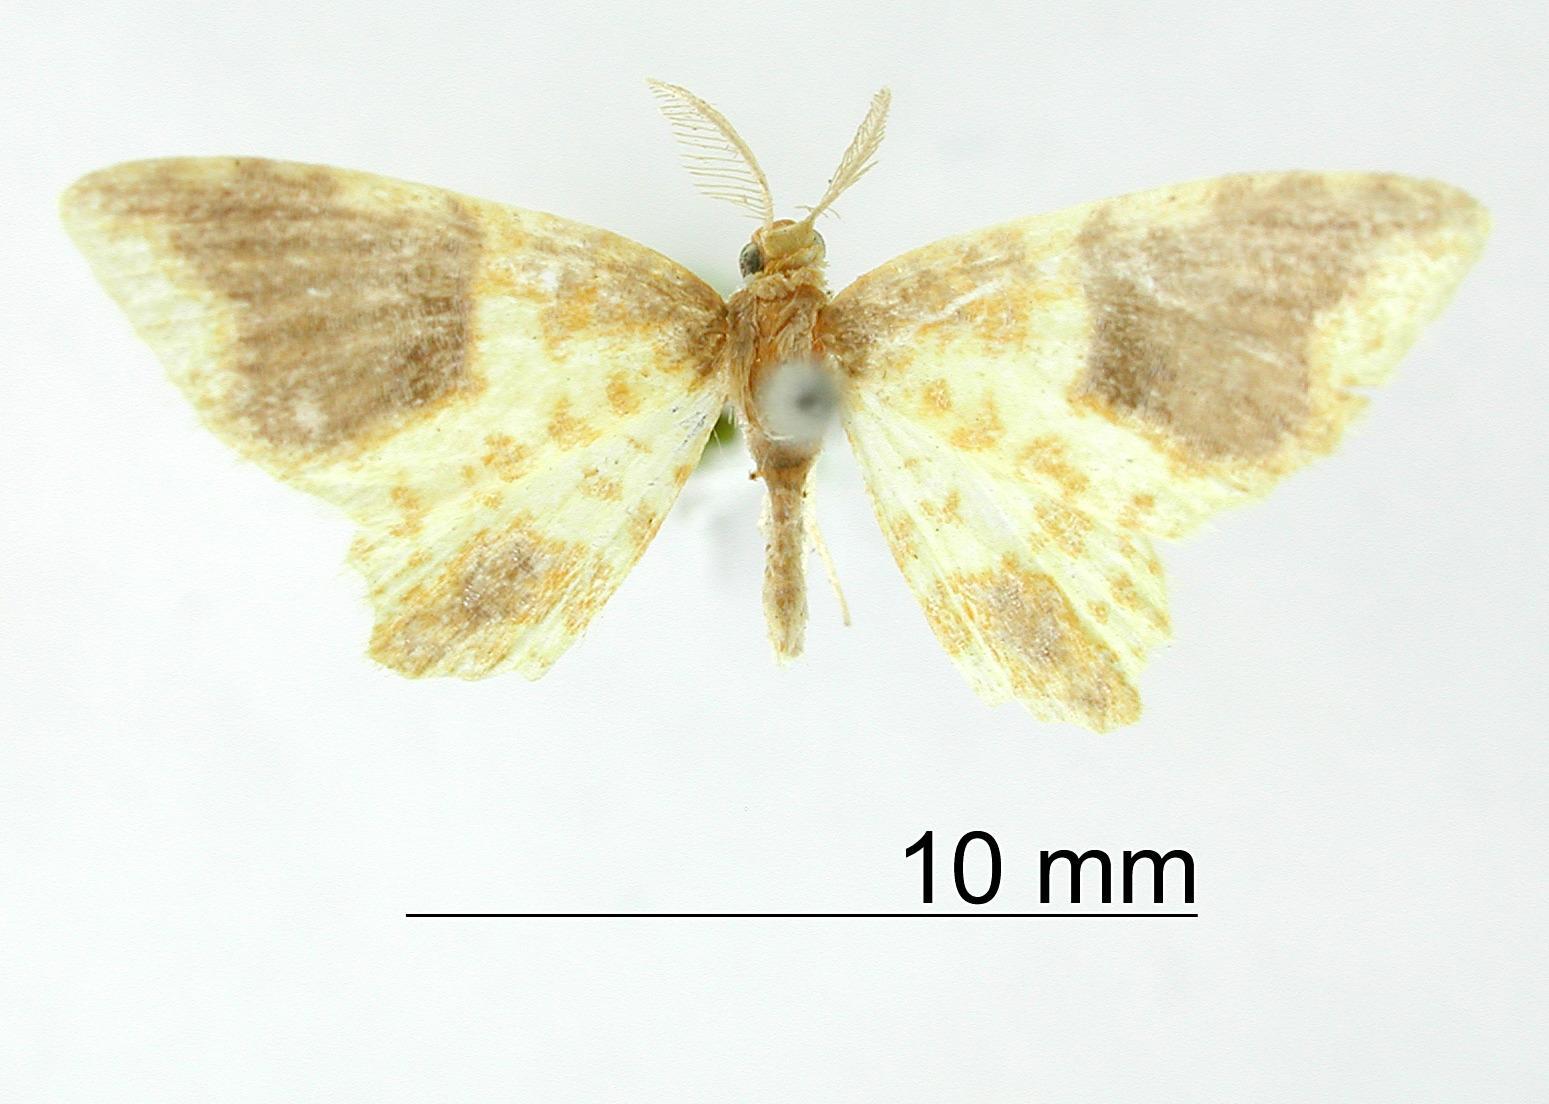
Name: Cambogia burla
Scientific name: Cambogia burla Dognin, 1899
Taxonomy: Animalia, Arthropoda, Insecta, Lepidoptera, Geometridae, Larentiinae
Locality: Environs de Loja, Ecuador